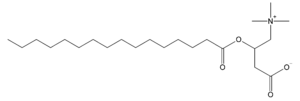
La palmitoylcarnitine est un ester de carnitine et d'acide palmitique formé dans le cytosol par la carnitine O-palmitoyltransférase à partir de palmitoyl-CoA et de carnitine, la réaction inverse se produisant dans la matrice mitochondriale à partir de coenzyme A. Ce mécanisme permet aux groupes palmityle de franchir la membrane externe et la membrane interne des mitochondries, ce qu'ils ne peuvent faire directement avec la coenzyme A.